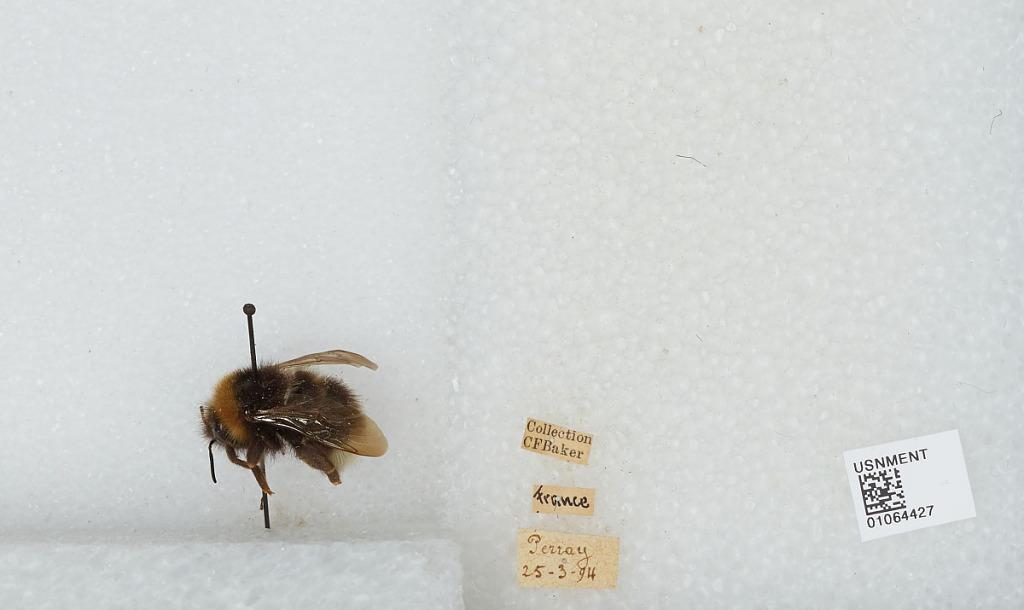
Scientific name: Bombus sp.
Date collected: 1894-3-25
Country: France
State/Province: Centre-Val de Loire
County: Indre-et-Loire
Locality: Perray
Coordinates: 47.0667, 0.49139